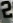
Number: 2